Palace of Westminster

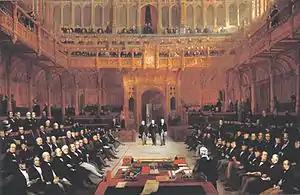
The introduction of a new Member of Parliament, 1858. Wearing hats in the House of Commons has not always been treated in the same way.

Immediately north of the Robing Room is the Royal Gallery. At , it is one of the largest rooms in the palace. Its main purpose is to serve as the stage of the royal procession at State Openings of Parliament, which the audience watch from temporary tiered seating on both sides of the route. It has also been used on occasion by visiting statesmen from abroad when addressing both Houses of Parliament, as well as for receptions in honour of foreign dignitaries, and more regularly for the Lord Chancellor's Breakfast; in the past it was the theatre of several trials of peers by the House of Lords. Documents from the Parliamentary Archives are on display in the Royal Gallery (including a facsimile of Charles I's death warrant), and the tables and seating offer a workspace for members of the Lords that is conveniently close to their debating chamber.